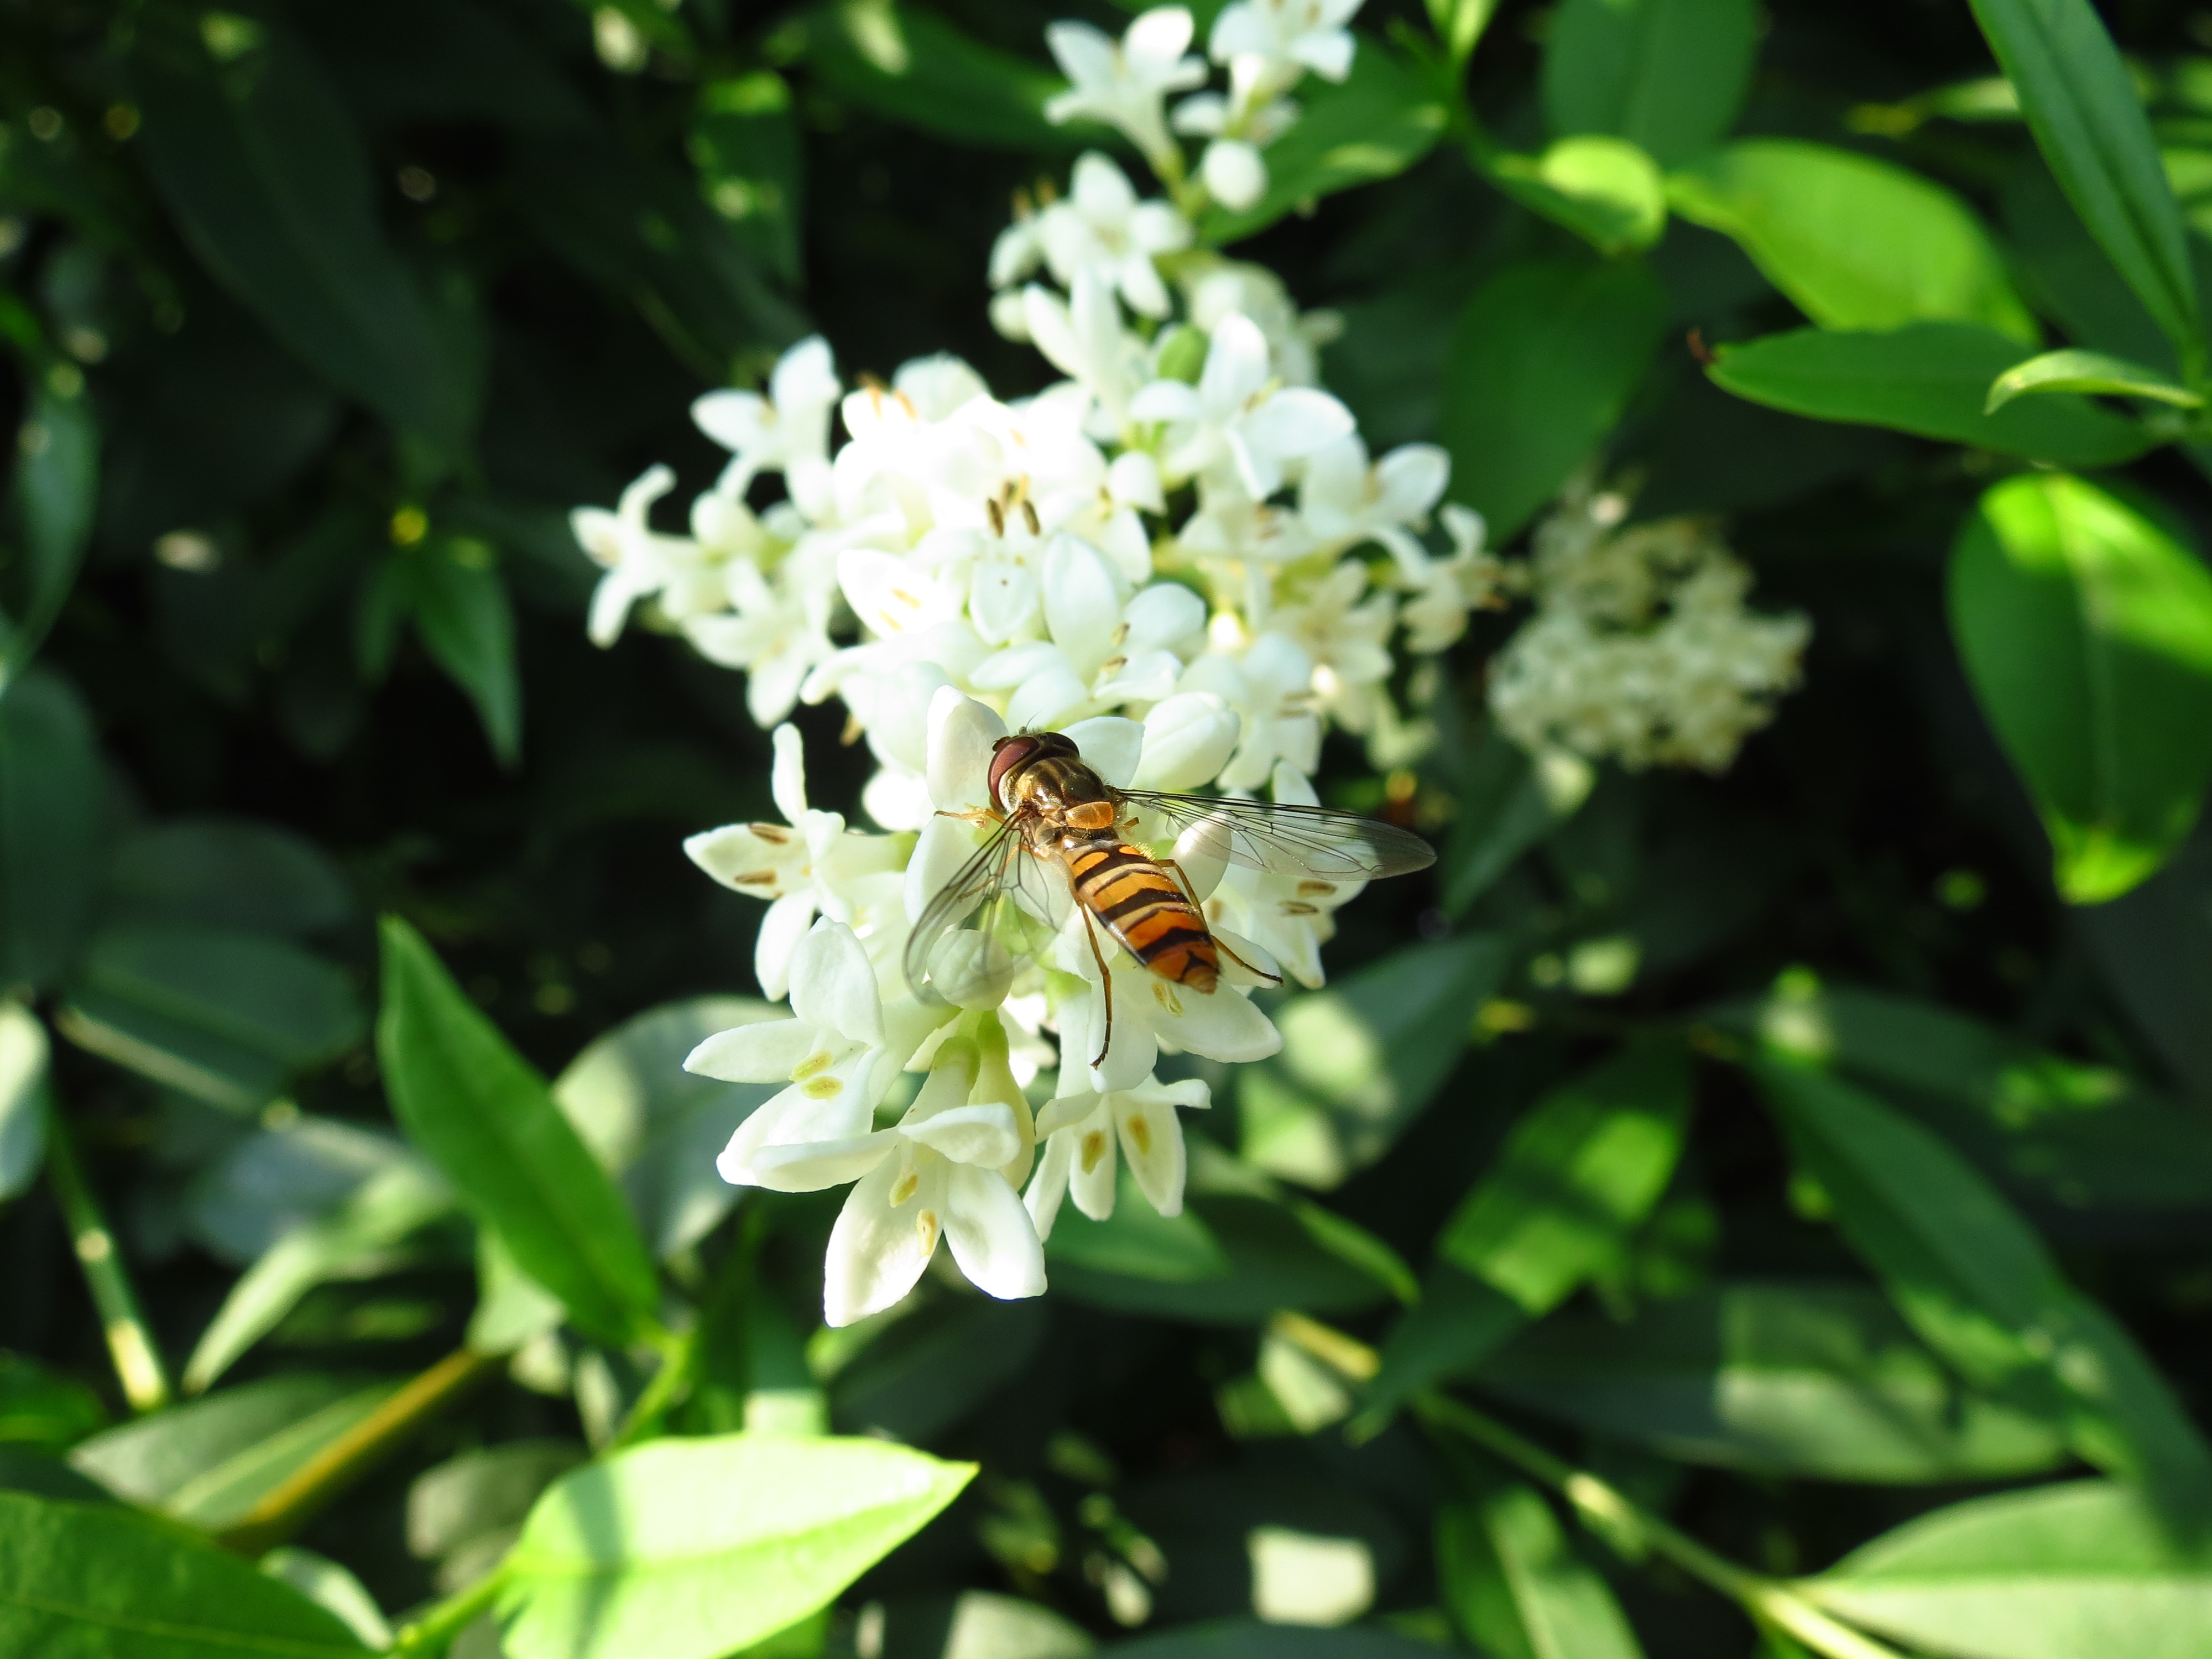
blossom, plant, flower, summer, wildlife, green, insect, macro, botany, flora, fauna, invertebrate, wildflower, hoverfly, shrub, bee, jasmine, flowering plant, honey bee, pollinator, flower fly, land plant, membrane winged insect